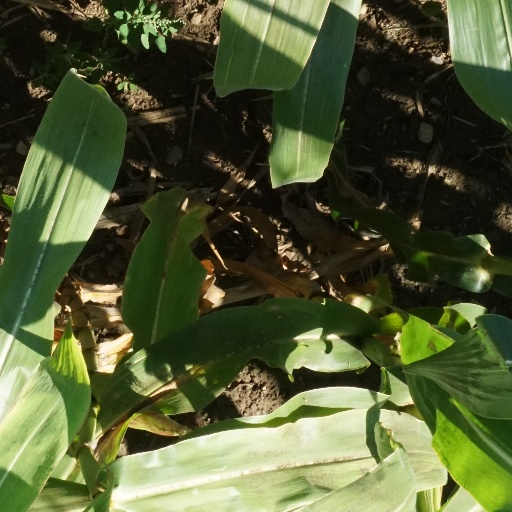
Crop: maize; corn